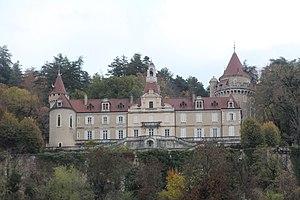
Château de Mâchuraz, Vieu-en-Valromey.
Vieu est une ancienne commune française située dans le département de l'Ain, en région Auvergne-Rhône-Alpes. Le 1ᵉʳ janvier 2019, elle devient commune déléguée de Valromey-sur-Séran.
La liste des châteaux de l'Ain recense de manière non exhaustive les châteaux, maisons fortes, mottes castales, situés dans le département français de l'Ain. Il est fait état des inscriptions et classements au titre des monuments historiques.
Le château de Machuraz — localement appelé parfois château d'Artemare — est un château du XVIᵉ siècle remanié au XIXᵉ siècle par Benoît-Joseph Chatron, qui se dresse au lieu-dit Machuraz sur la commune de Vieu dans le département de l'Ain et la région Auvergne-Rhône-Alpes. Il a succédé à une ancienne maison forte qui elle-même a remplacé une ancienne grange et une tour accolée postérieurement à celle-ci.